Question: What color is the sky?
Tambaya: Menene launin saman?
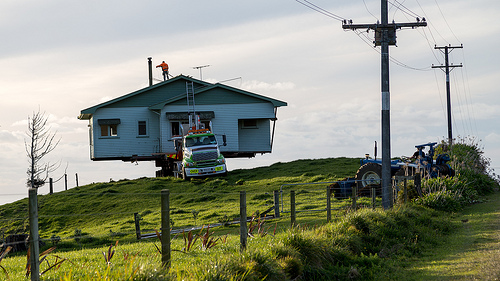
Answer: Blue.
Amsa: Shuɗi.